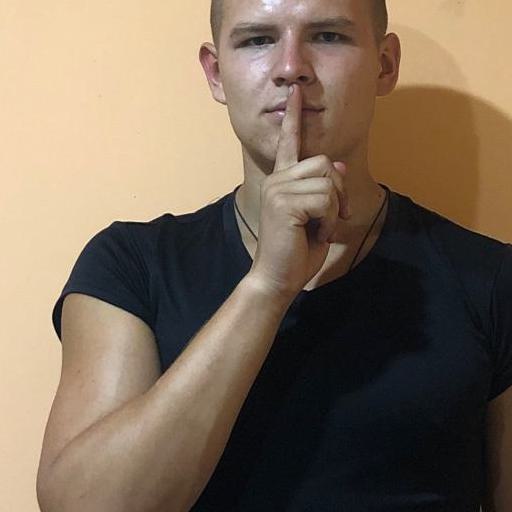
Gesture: mute